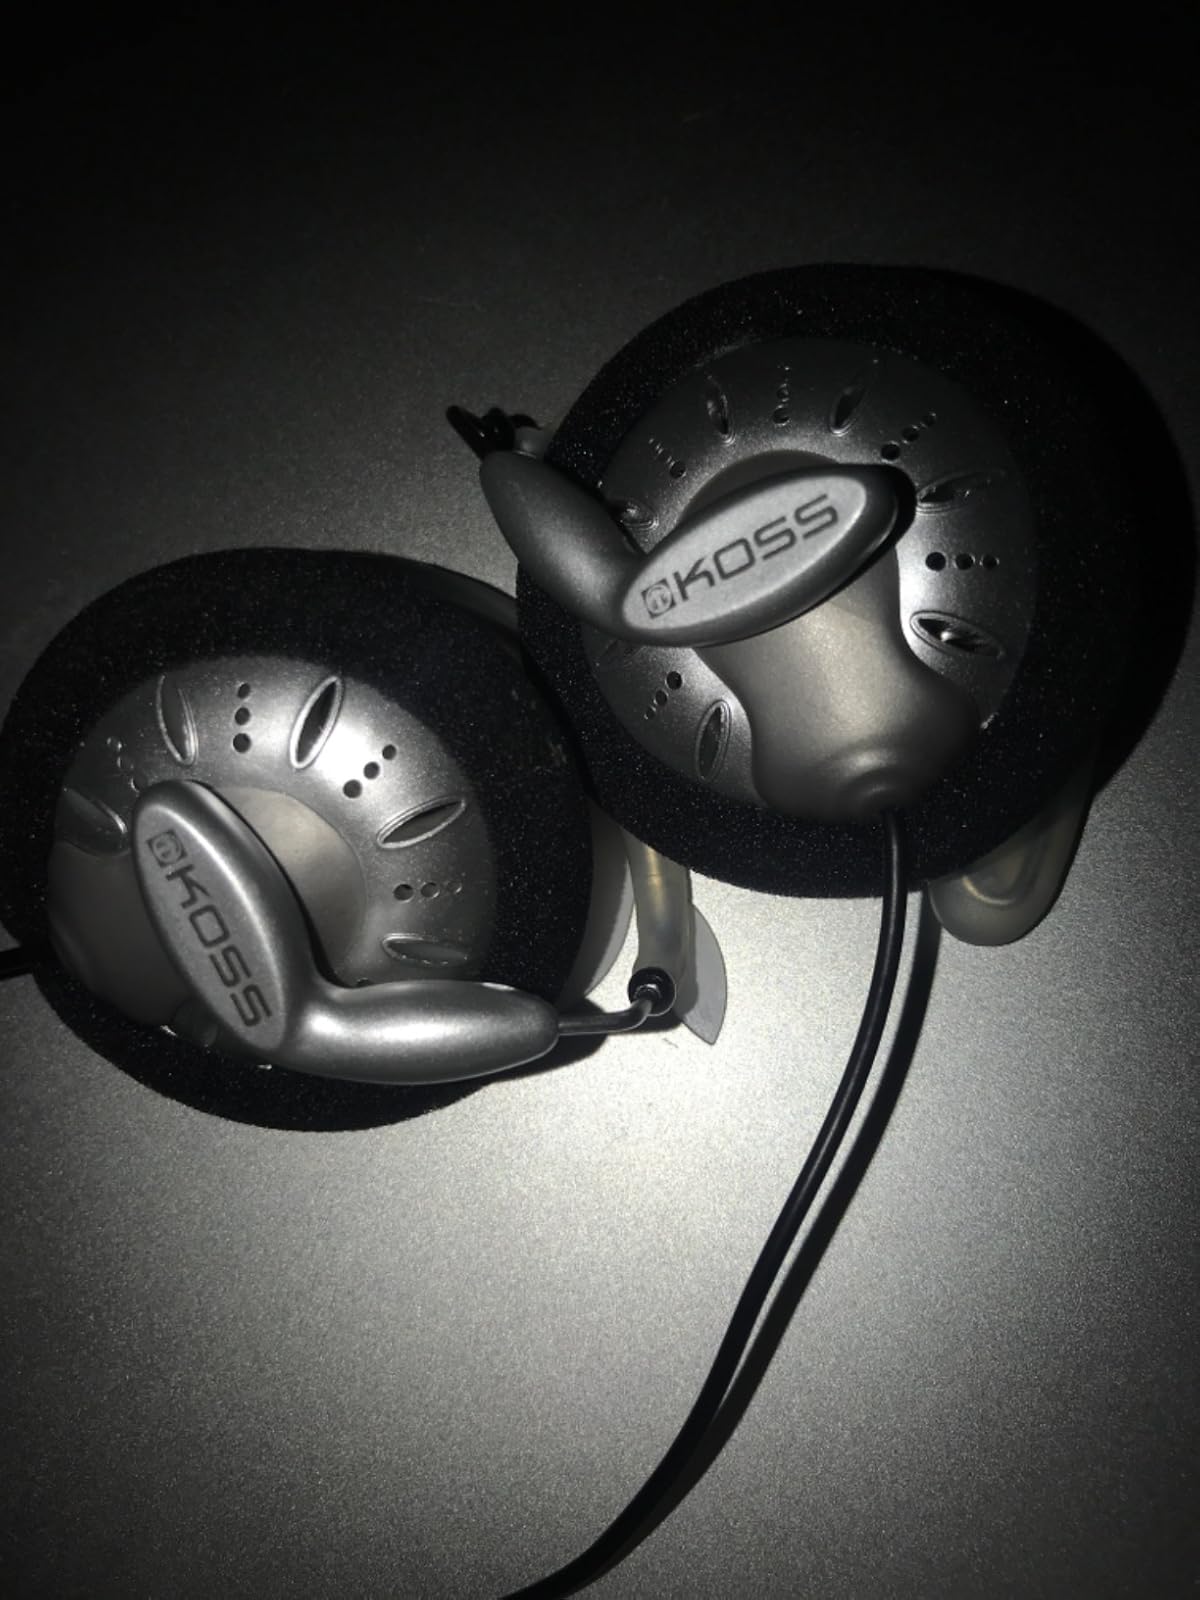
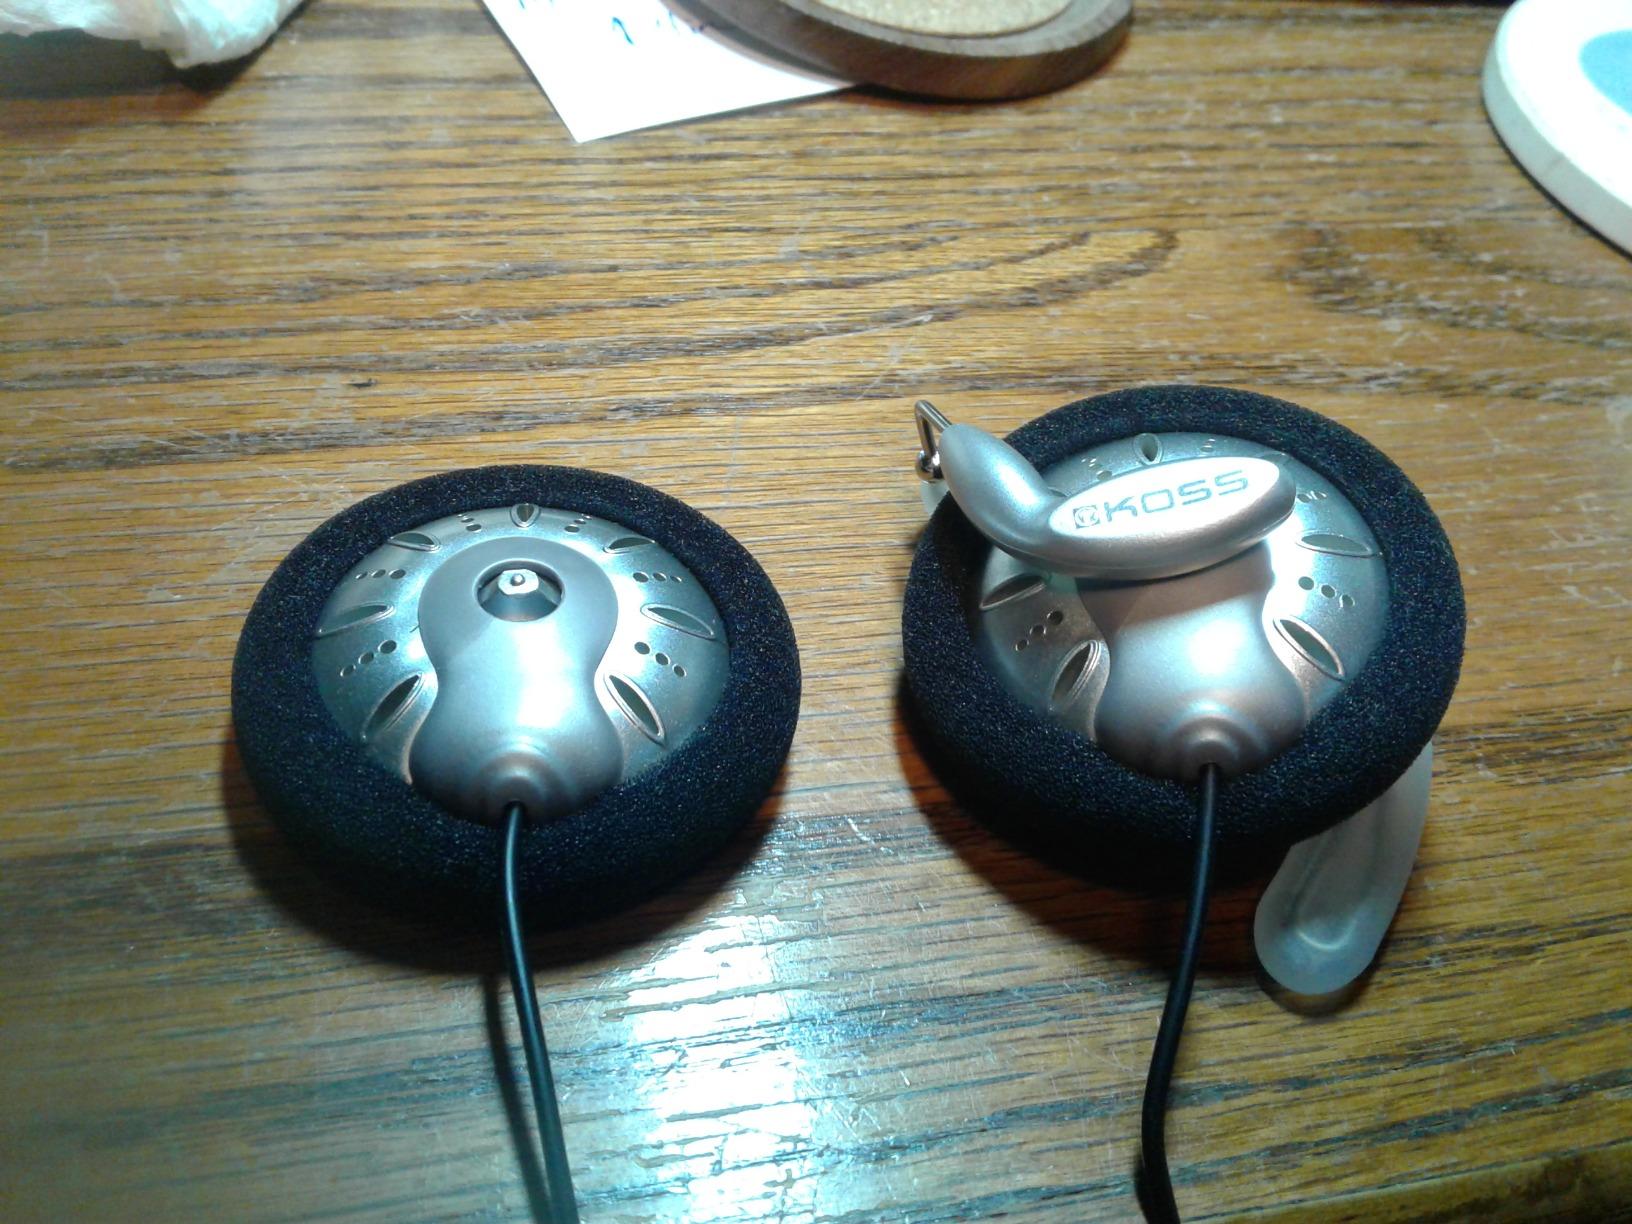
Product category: headphones
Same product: yes